Strokirk family

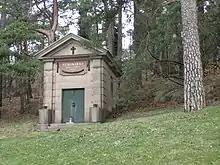
The Strokirk family burial vault at Norra begravningsplatsen

Members of the Strokirk family were in the 18th century living in the broader Karlskoga–Degerfors-area, where they managed ironworks, in the present-day corresponding municipalities of Degerfors and Karlskoga. Including the properties of the Lidetorp and Ölsboda Works.